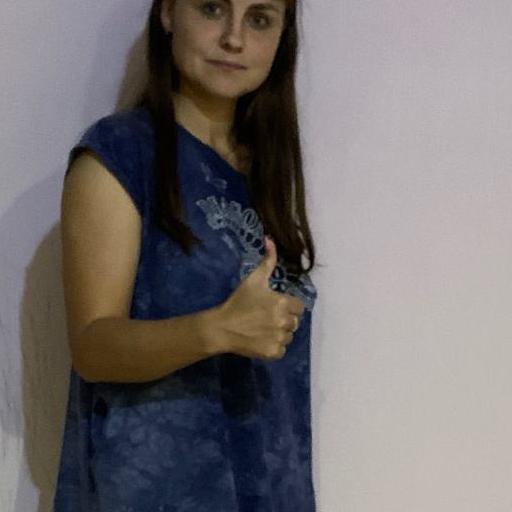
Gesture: like